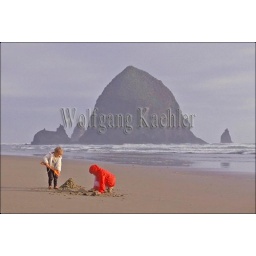
Usa, oregon, cannon beach, children playing in sand on beach